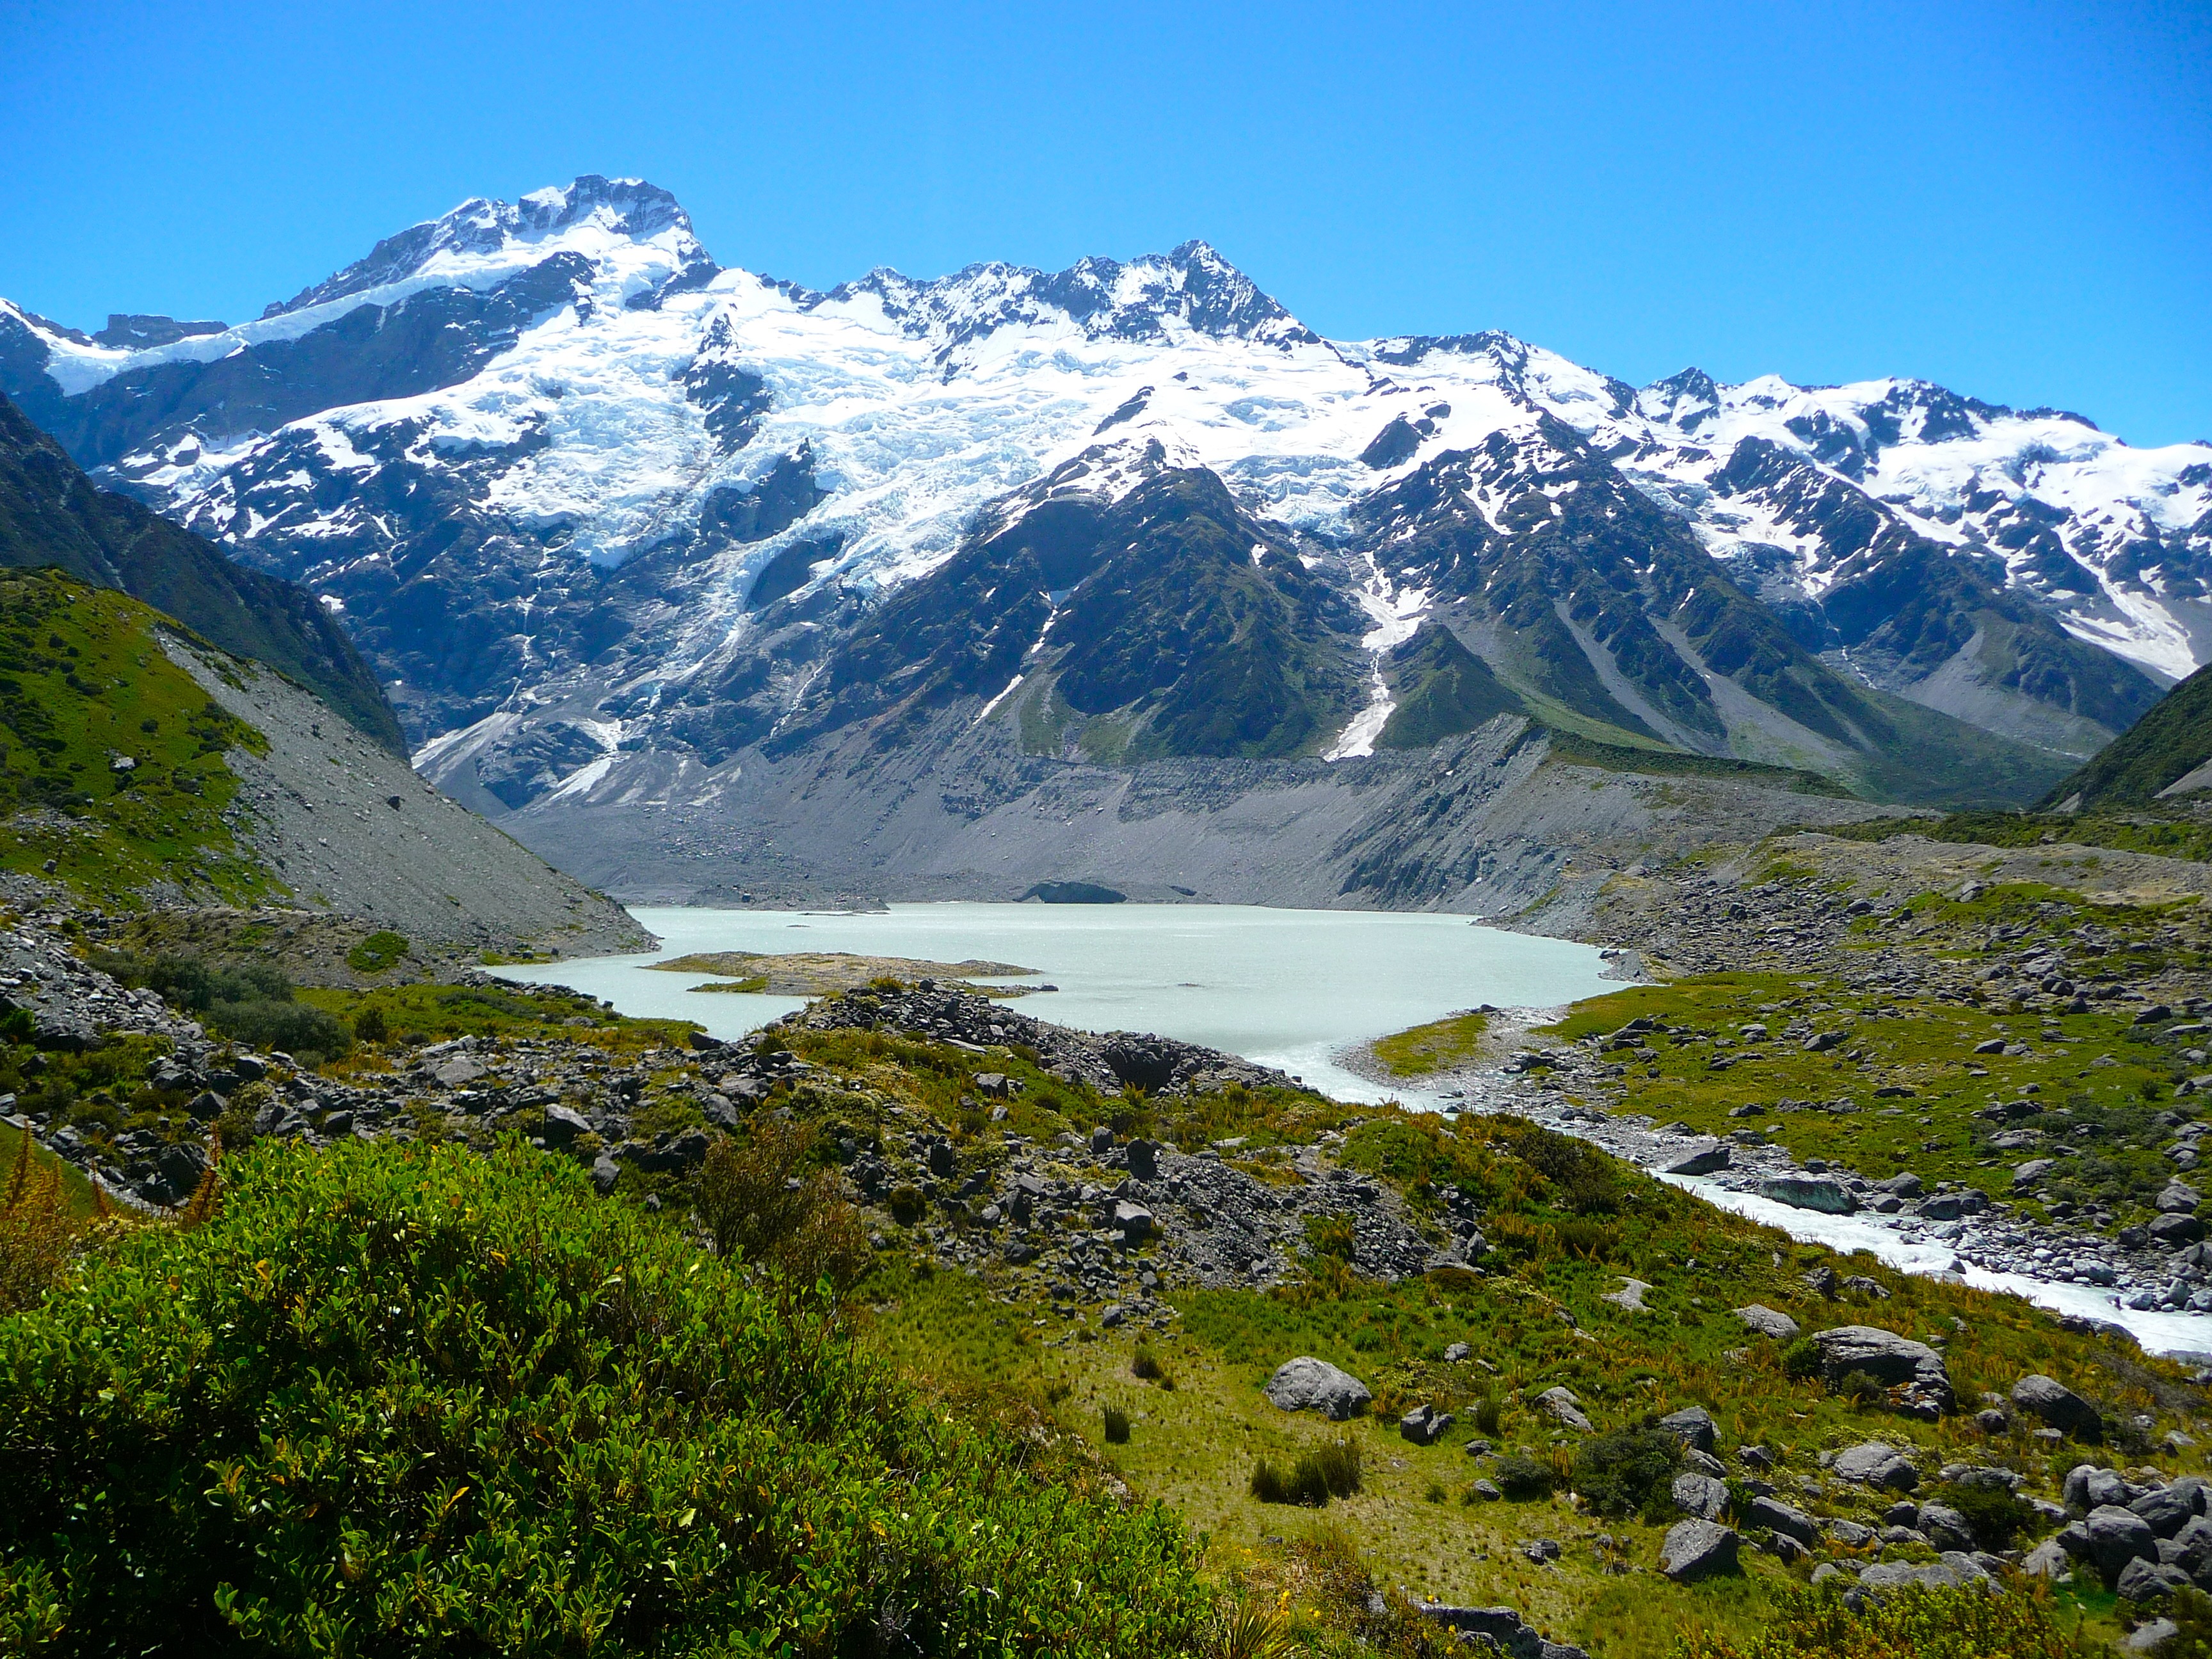
landscape, water, nature, wilderness, walking, mountain, hiking, meadow, lake, adventure, river, valley, mountain range, scenic, scenery, alpine, fjord, highland, national park, ridge, cook, outside, mountains, alps, backpacking, mount, new zealand, plateau, fell, cirque, loch, moraine, landform, tarn, mountain pass, geographical feature, mountainous landforms, glacial landform, meltwater